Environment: real
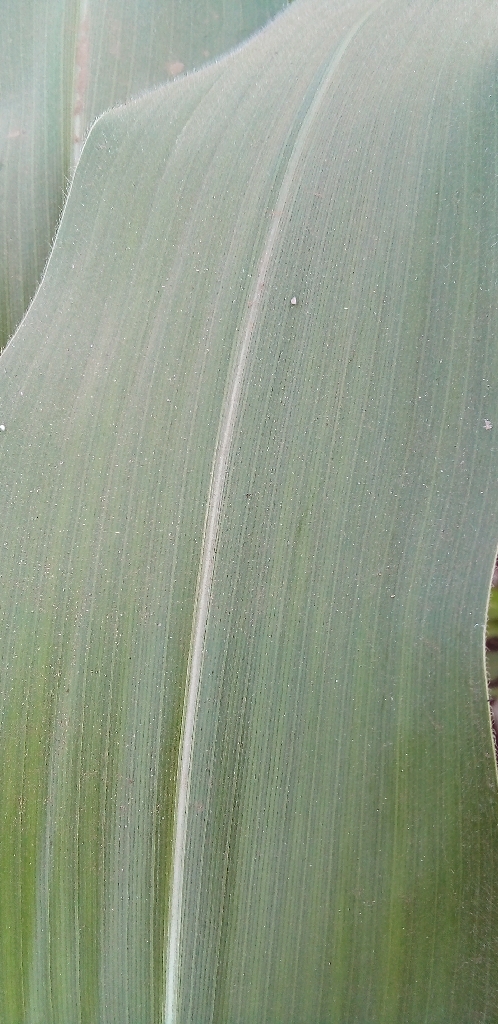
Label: healthy